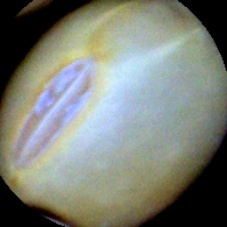
Label: Intact